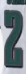
Number: 2